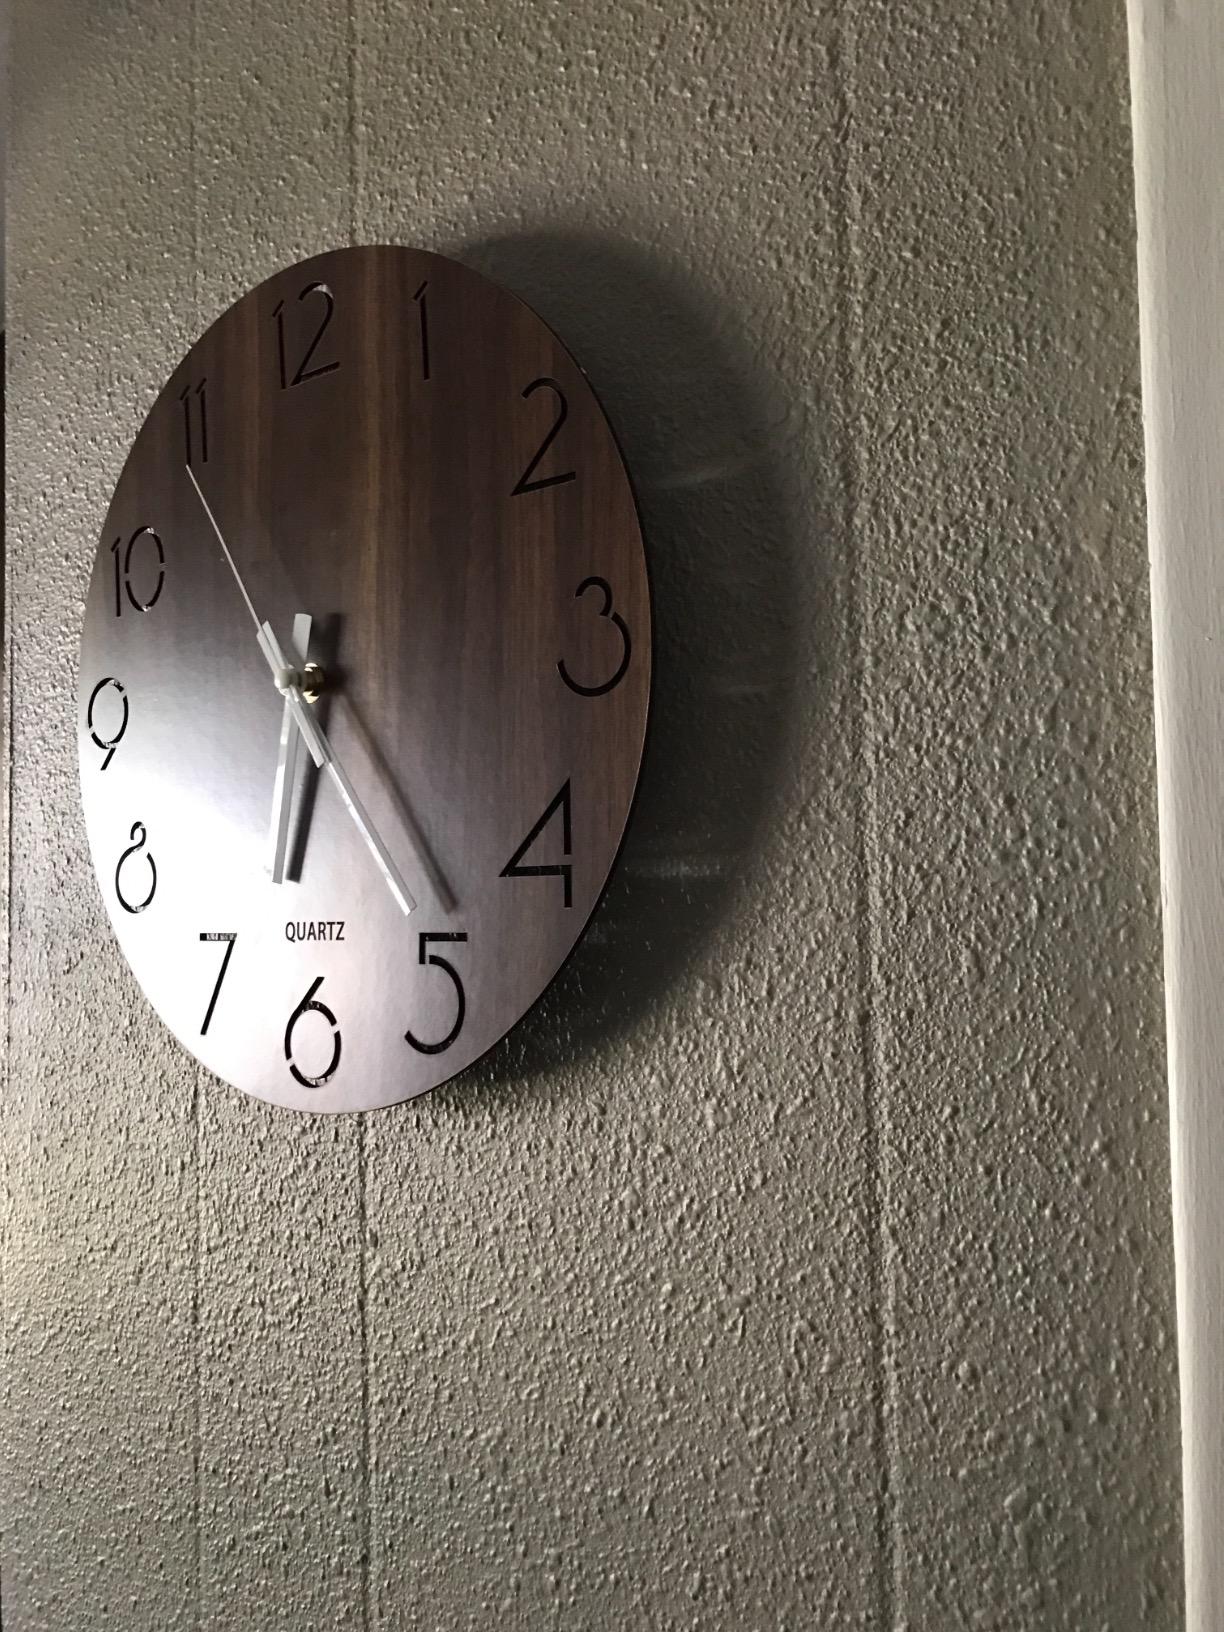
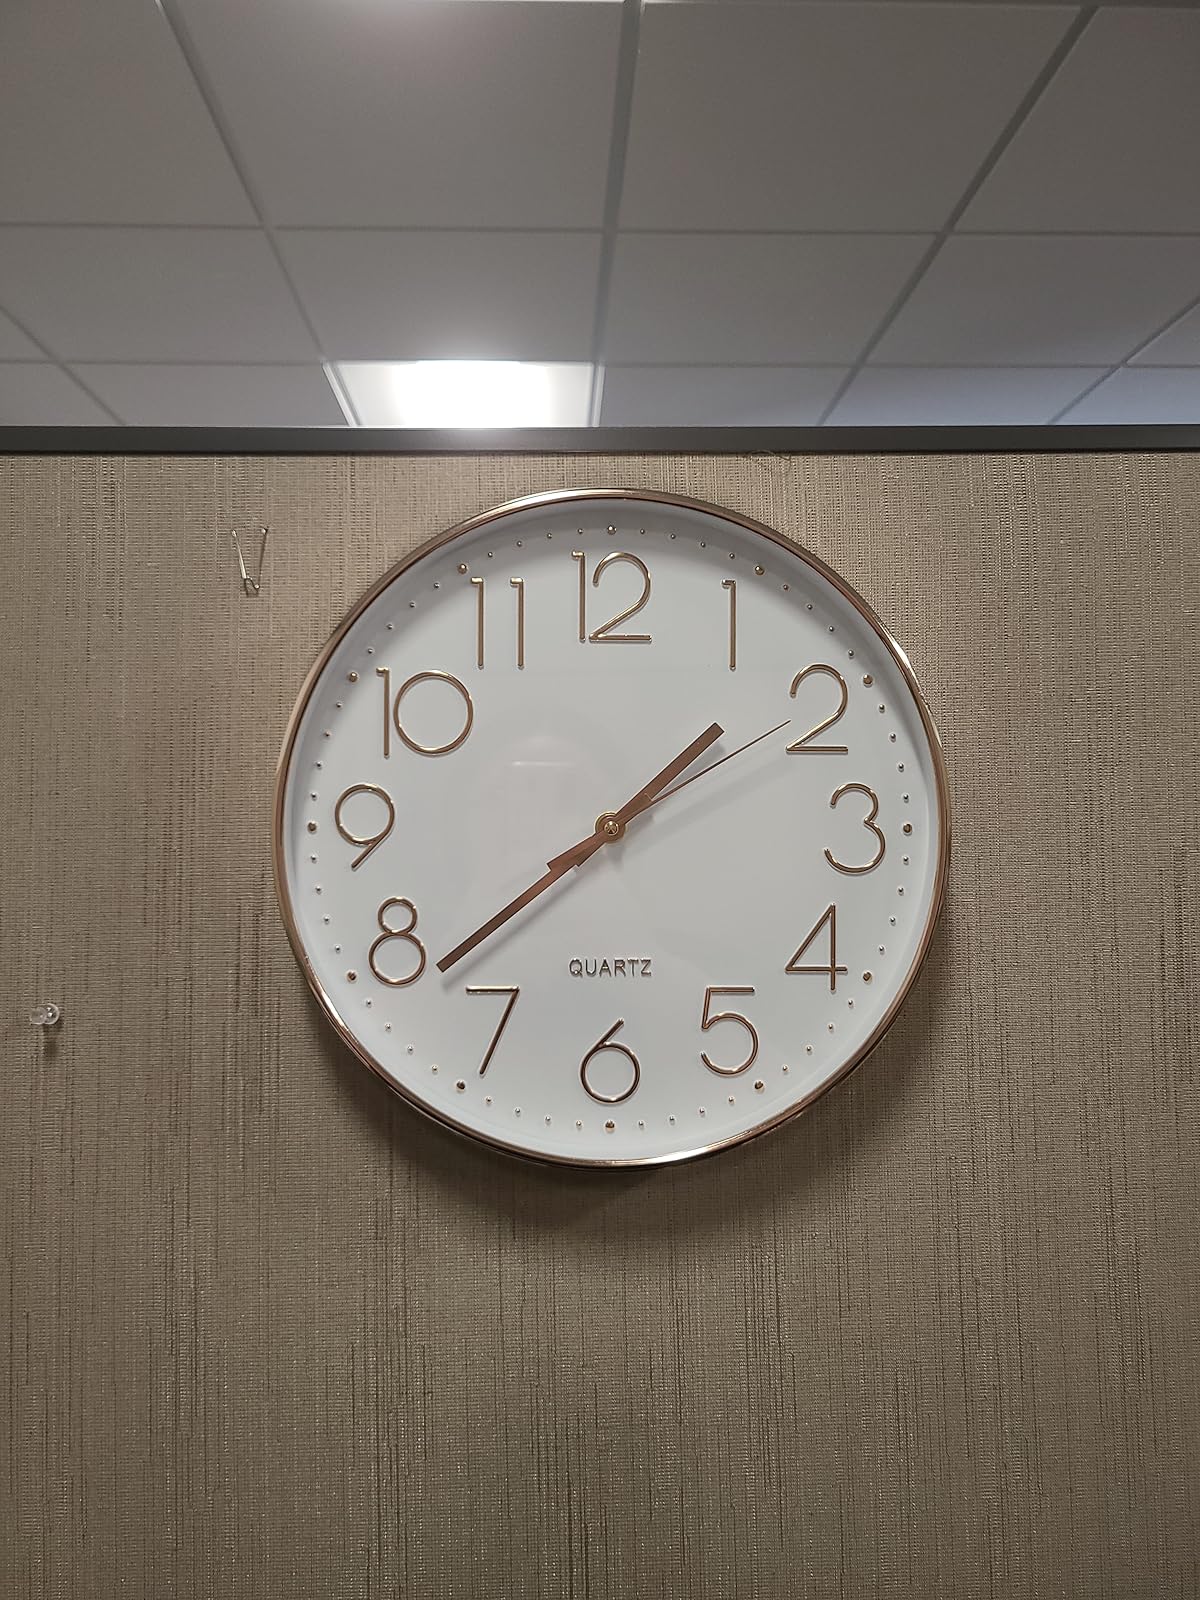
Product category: clock
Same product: no